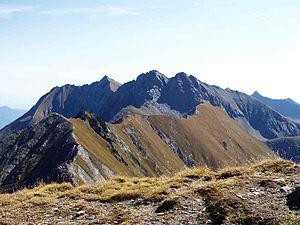
Le mont Orsiera est une montagne des Alpes cottiennes qui s'élève à 2 890 m d'altitude, dans la région du Piémont, en Italie. Il est le plus haut sommet d'un chaînon qui, en partant de Sestrières, sépare le val de Suse du val Cluson.